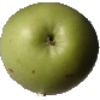
Label: Apple Granny Smith 1